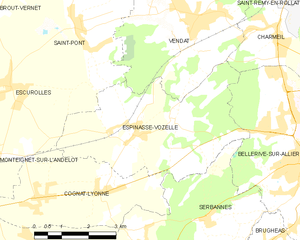
Carte des communes françaises: Espinasse-Vozelle